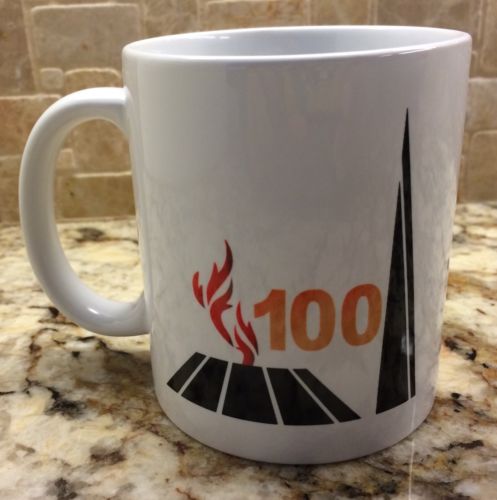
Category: mug